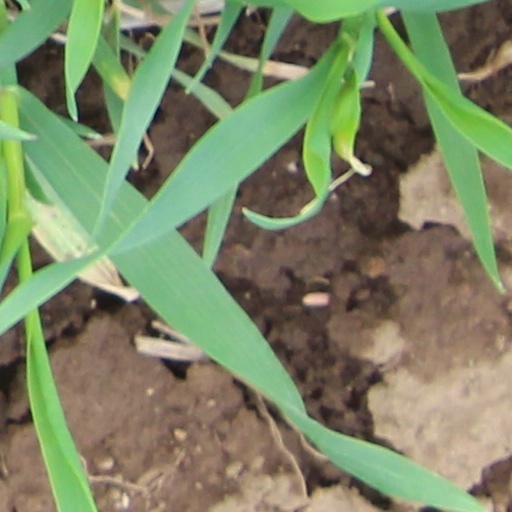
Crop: wheat